Annedroids

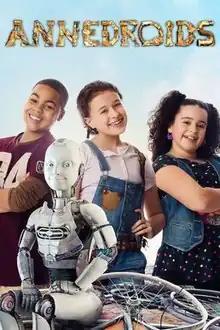
Series poster

Annedroids is a Canadian CGI/live action television series created by J. J. Johnson. The series is produced by Sinking Ship Entertainment in association with broadcasters TVOntario, SRC and KiKa. "Annedroids" was released on Amazon Prime Video on July 25, 2014 in the UK and U.S. and premiered on August 25 on TVOKids in Ontario, Canada. The show's aim is to educate children about science, technology, engineering and math (STEM) from the perspectives of an 11-year-old girl, her friends, and her three android creations.